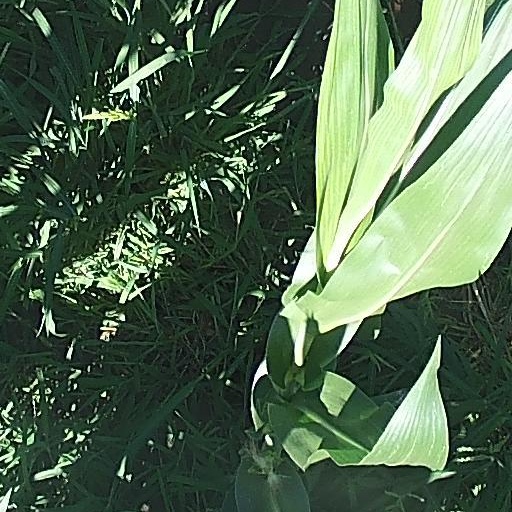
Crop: maize; corn